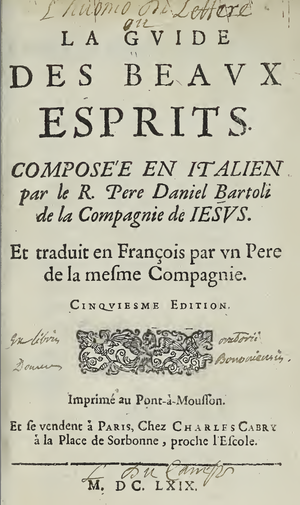
L'huomo di lettere difeso et emendato est une œuvre littéraire du jésuite italien Daniello Bartoli. Publiée à Rome en 1645 l’œuvre est un traité en deux parties sur la formation et l’éducation d’un « homme de lettres » au XVIIᵉ siècle. Bartoli y réunit du matériel glané alors qu’il était prédicateur et professeur de rhétorique. Le traité a un grand succès et est traduit rapidement dans toutes les langues européennes importantes.